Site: brandenburg
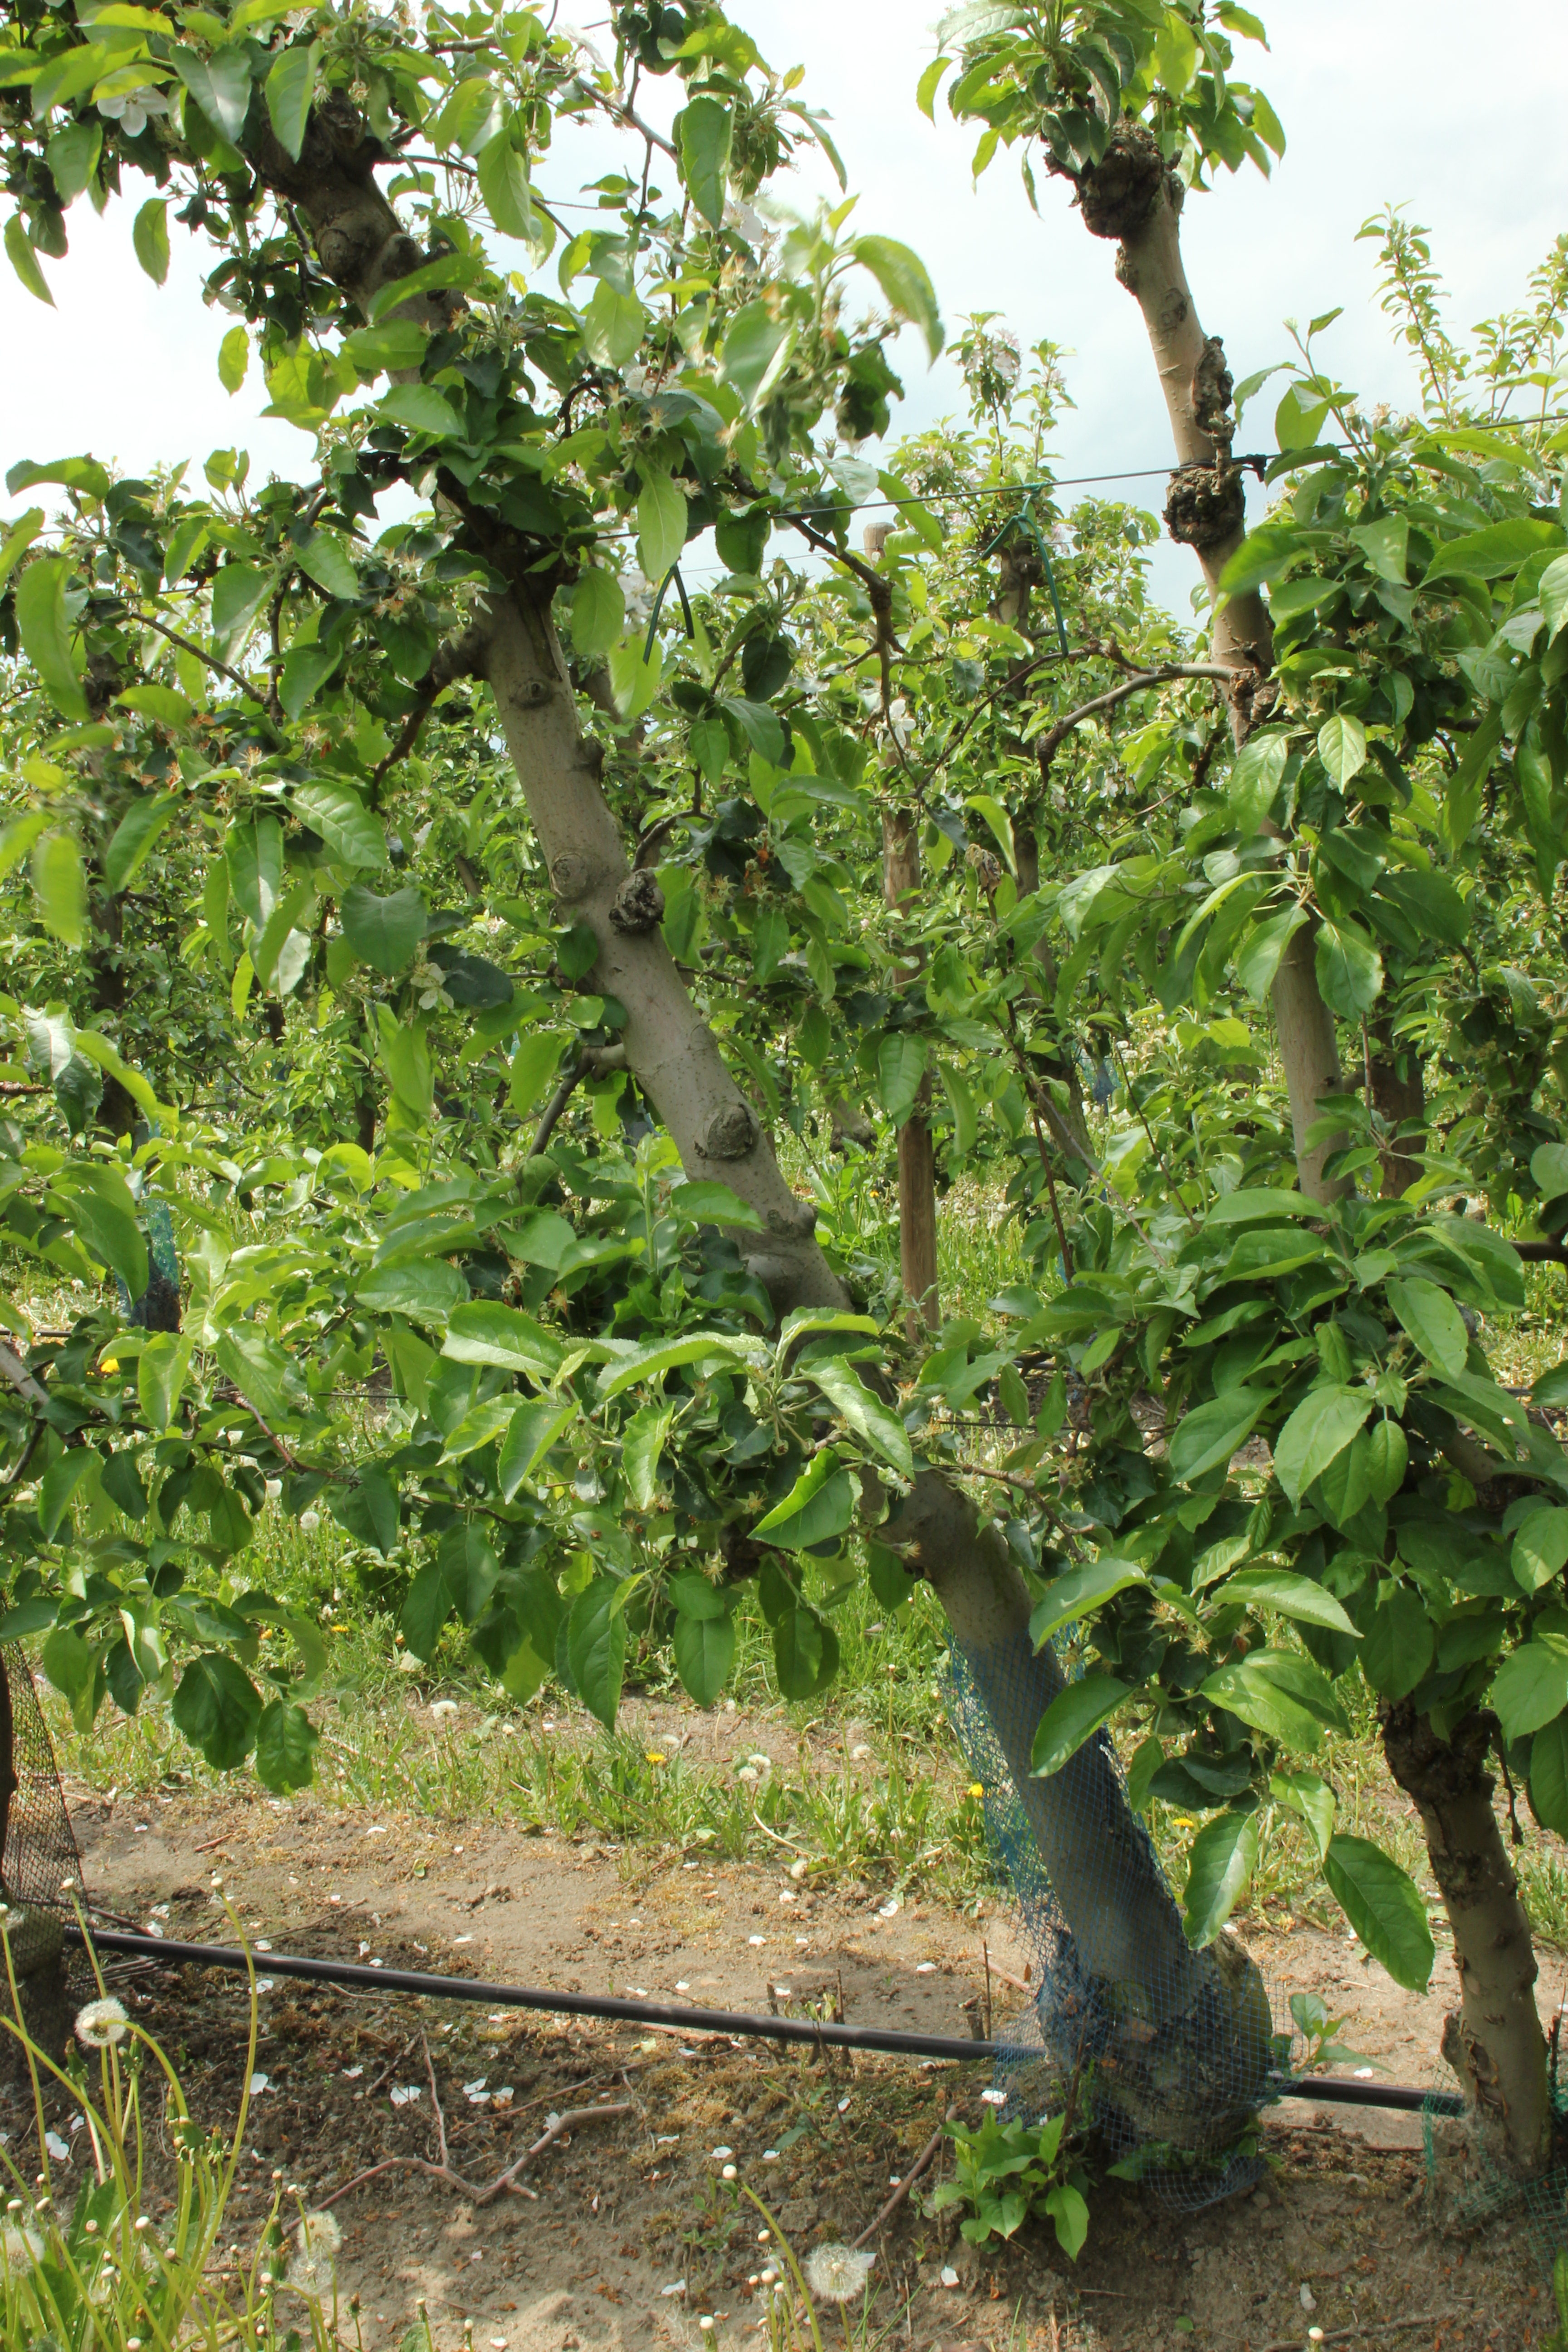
Growth stage (BBCH 67): Flowering